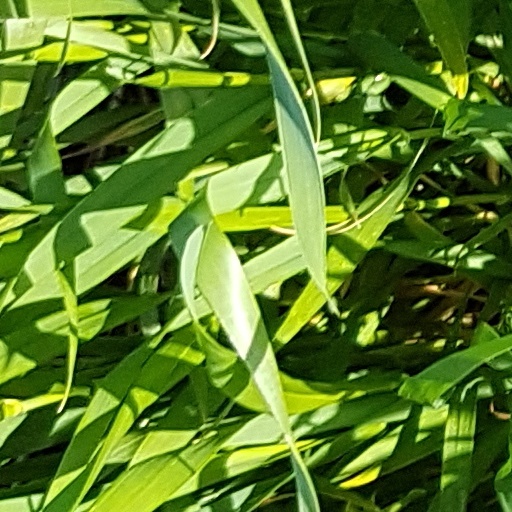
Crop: wheat